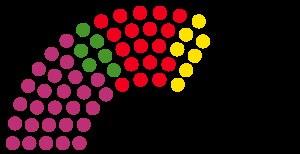
Cette liste présente les 88 membres de la 5ᵉ législature du Landtag de Thuringe au moment de leur élection le 30 août 2009 lors des élections régionales de 2009 en Thuringe. Elle présente les élus du land et précise si l'élu a été élu dans le cadre d'une des 44 circonscriptions de manière directe, ou par le scrutin proportionnel de Hare.